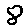
Label: 8